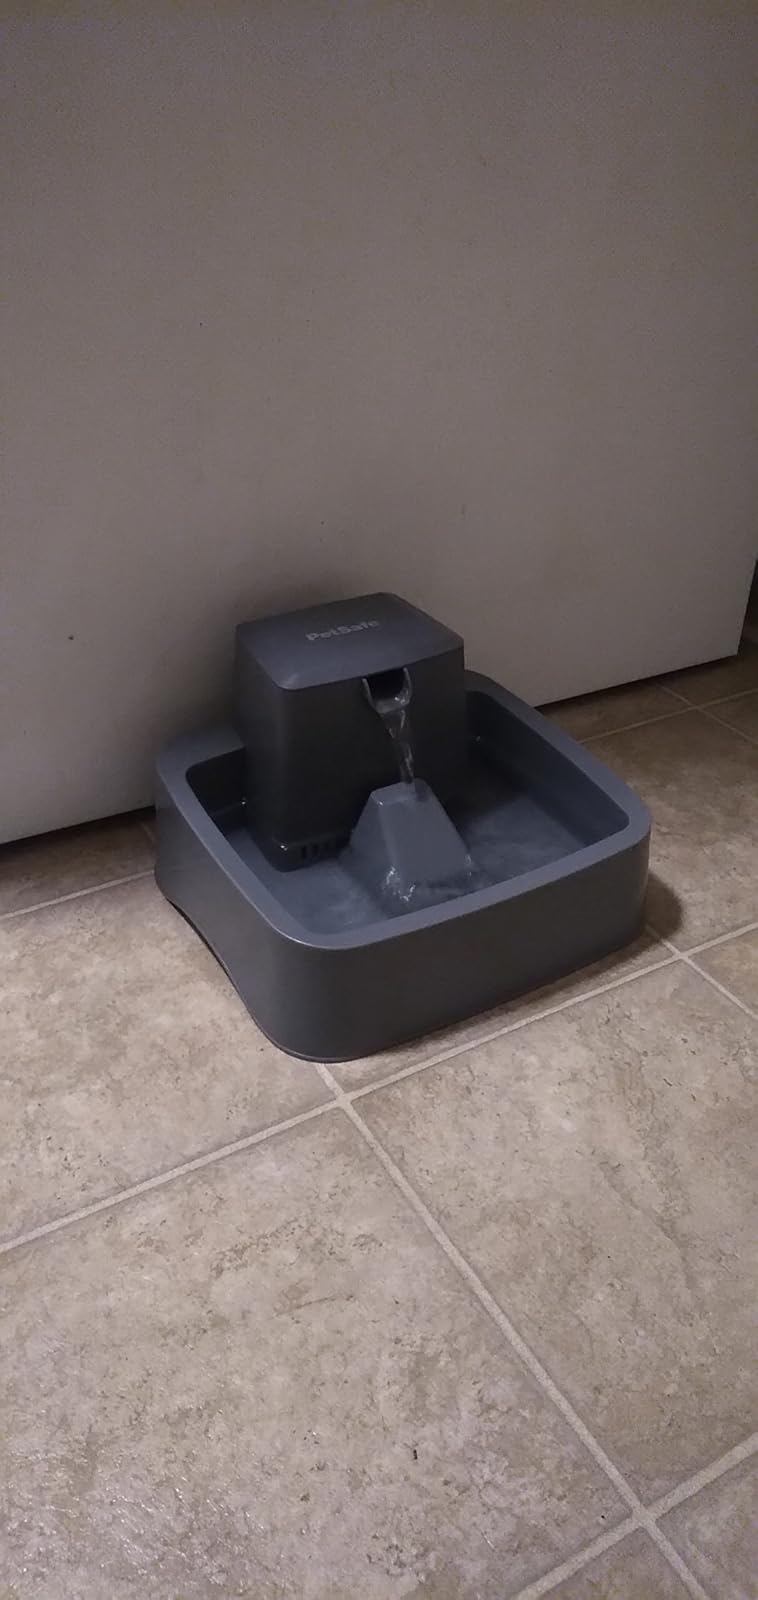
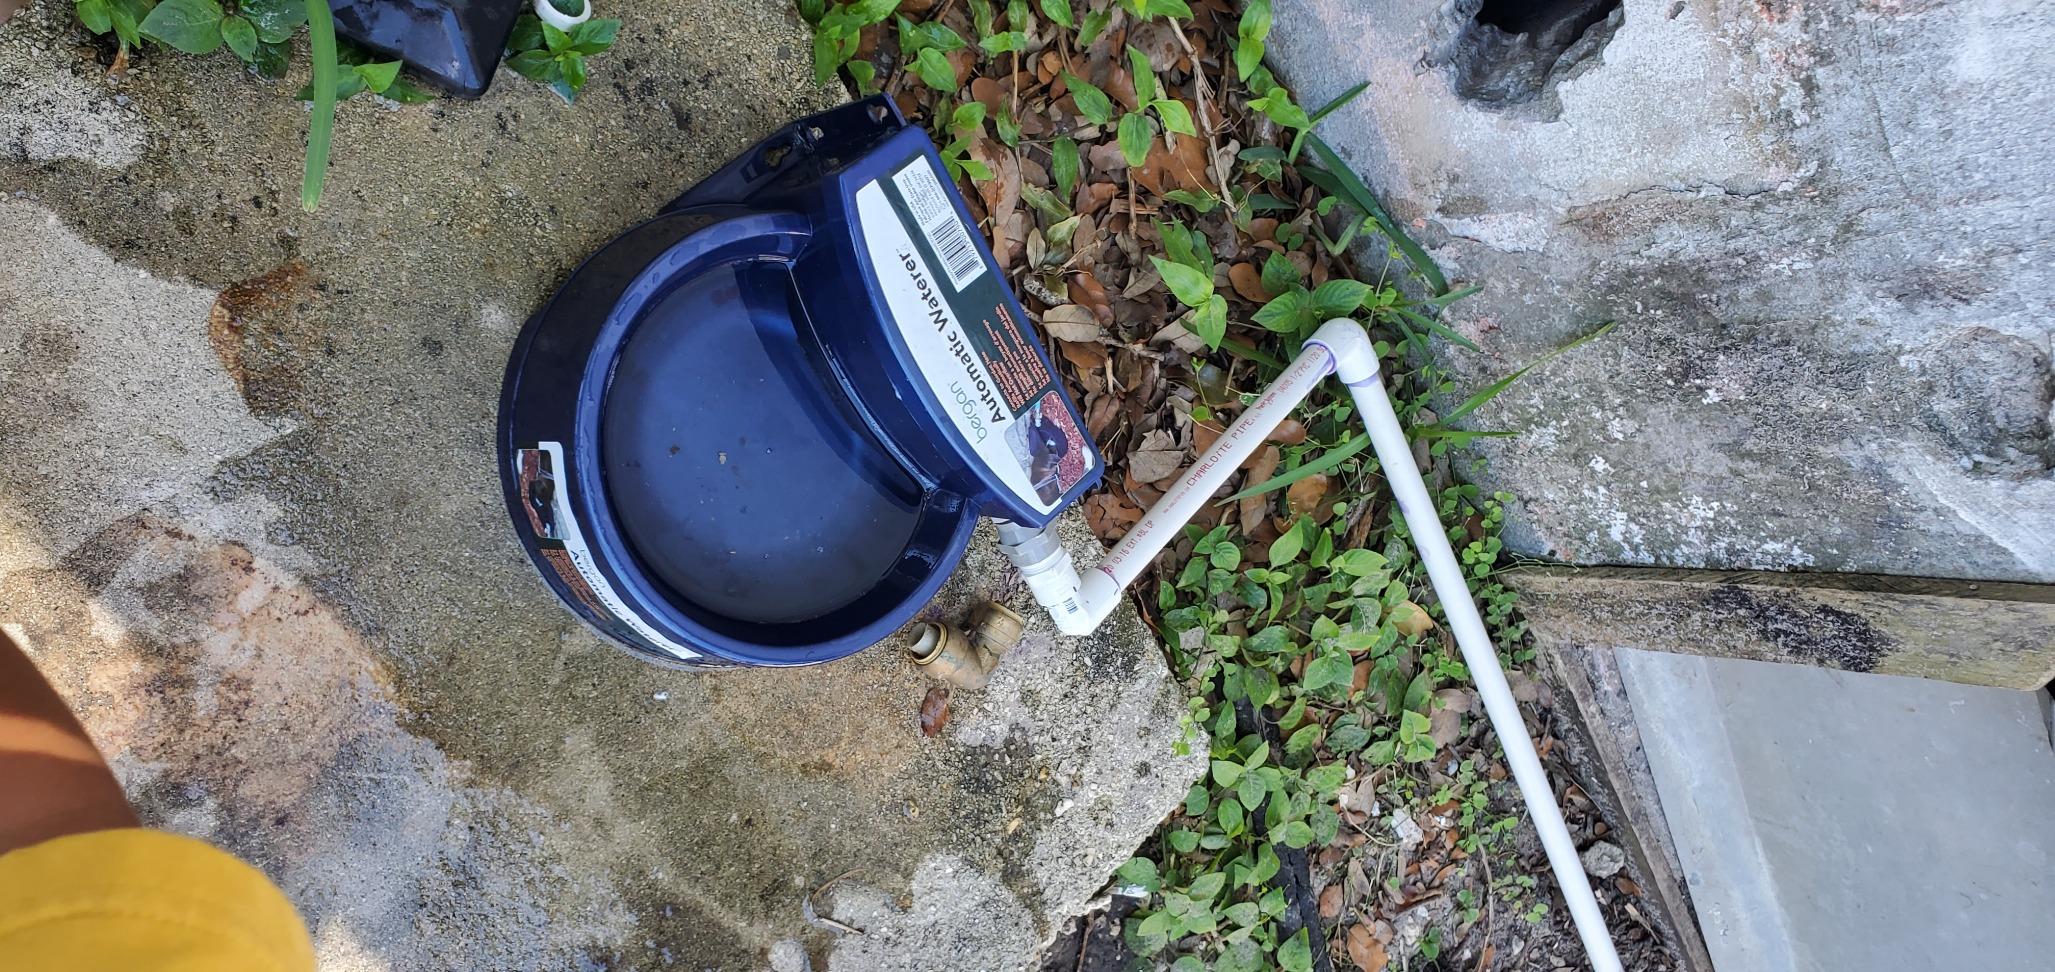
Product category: items_bowl
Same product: no